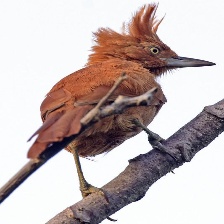
Species: CAATINGA CACHOLOTE
Scientific name: PSEUDOSEISURA CRISTAT